Eighth Regiment Armory (Chicago)

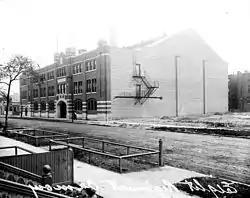

The Eighth Regiment Armory, located in the Black Metropolis-Bronzeville District of Chicago, Illinois, was the first armory in the United States built for an African-American military regiment, known as the "Fighting 8th". The building later was used by a division of the Illinois National Guard, and during World War I was incorporated into the US Infantry. After closing the armory in the early 1960s, it became the South Central Gymnasium. In 1999, following an extensive renovation, it was reopened as a public high school military academy. The restoration and conversion into a school has been recognized by the National Trust for Historic Preservation.